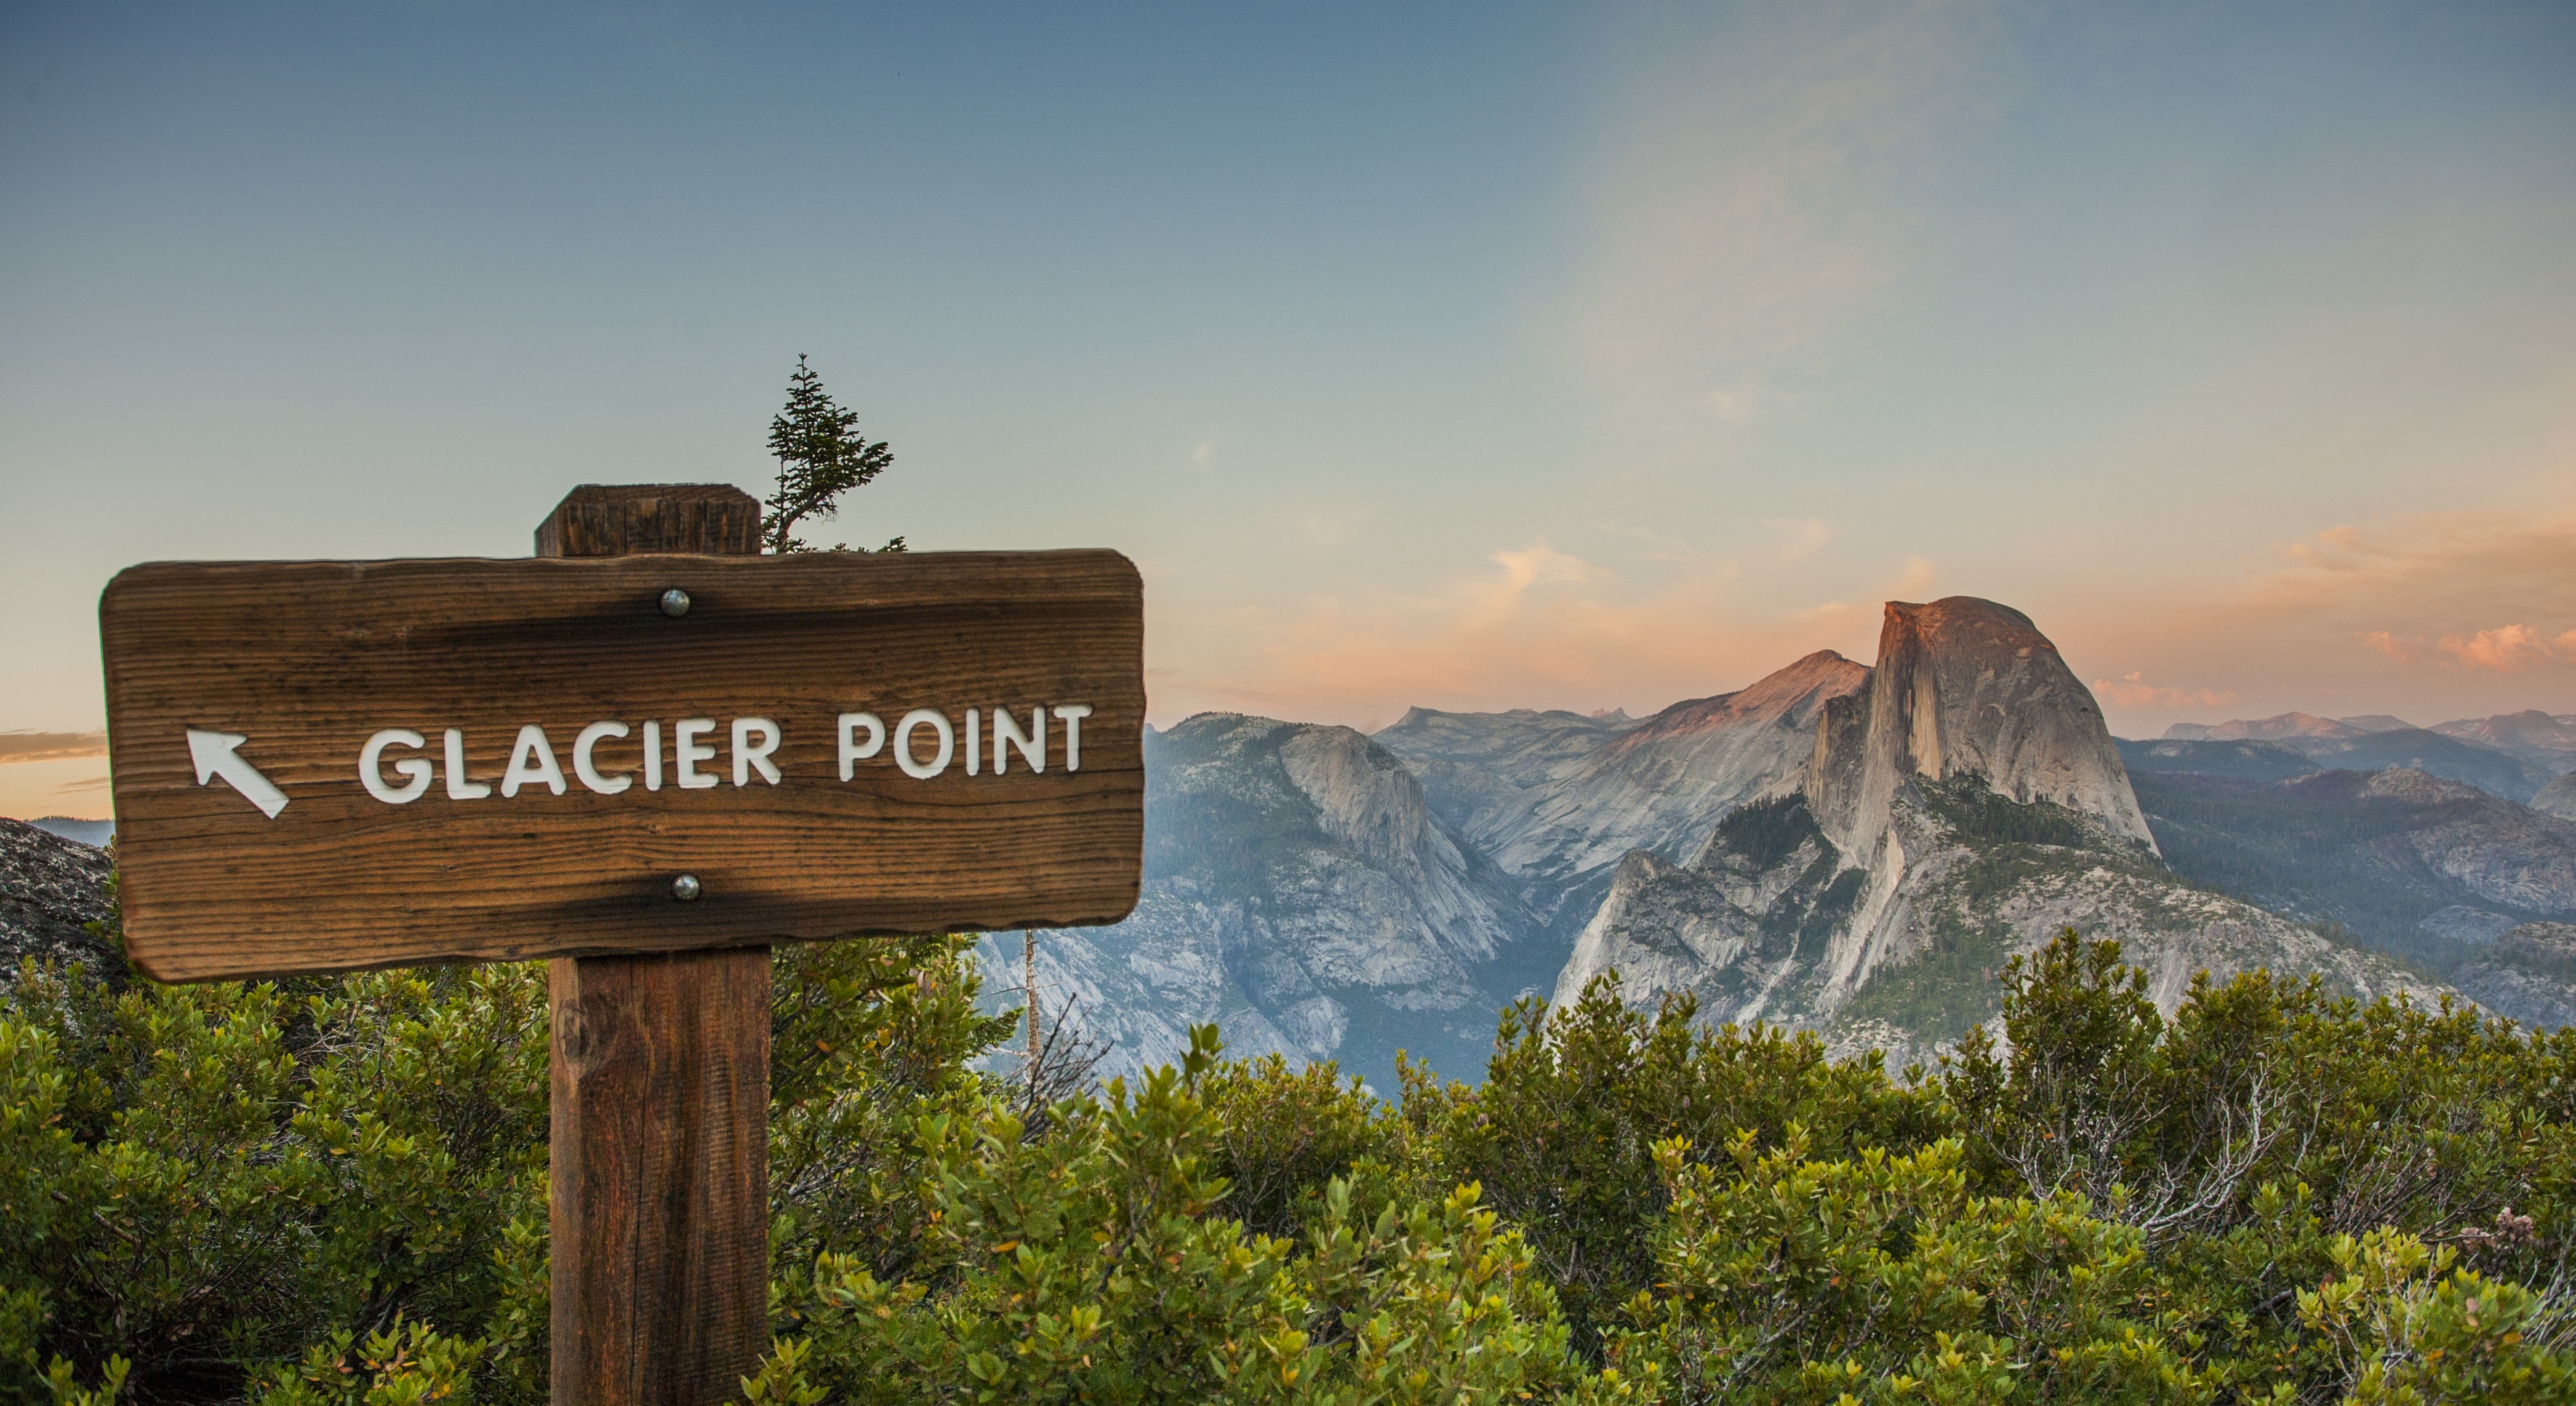
landscape, nature, wilderness, mountain, morning, adventure, dawn, mountain range, dusk, sign, plants, outdoors, rocky mountain, mountainous landforms